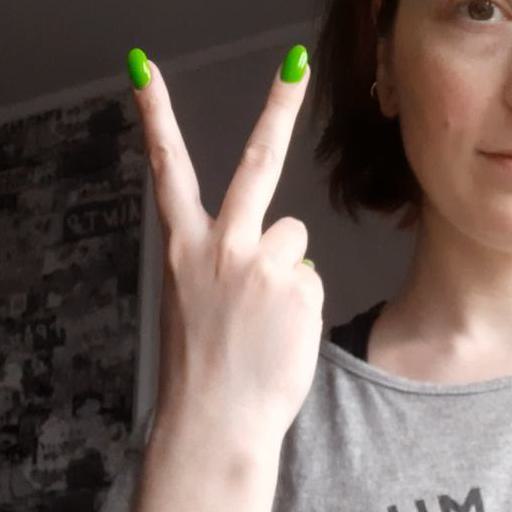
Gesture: peace_inverted